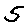
Label: 5